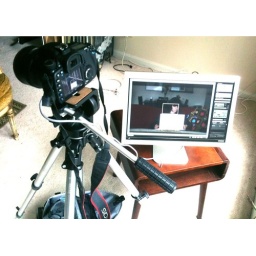
Shooting w/ the #7D in my apt w/ my apple 17" as my field mon. Lovin in.